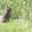
Label: squirrel